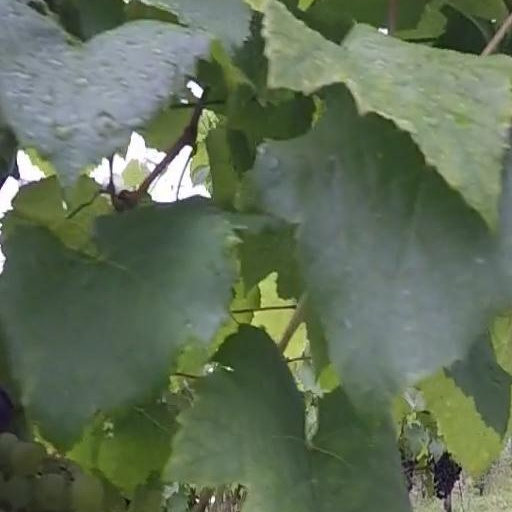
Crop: grape